Nintendo Entertainment System models

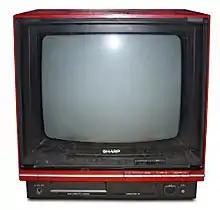
The Japanese 14-inch model of the Sharp C1

The Sharp C1, often described as the C1 Famicom TV, is a CRT television with a built-in Famicom that was produced by Sharp under license from Nintendo. It was originally released in Japan in October 1983 as the it was also distributed in Taiwan via Sampo as the Sampo C1 starting in 1984. The C1 is notable for having provided the high-quality screenshots displayed in video game magazines of the period, as it had a better picture quality than a Famicom or NES paired with a separate television due to its direct internal display connection.